Question: Please indicate a possible affordance area of the banana that can be used for eating
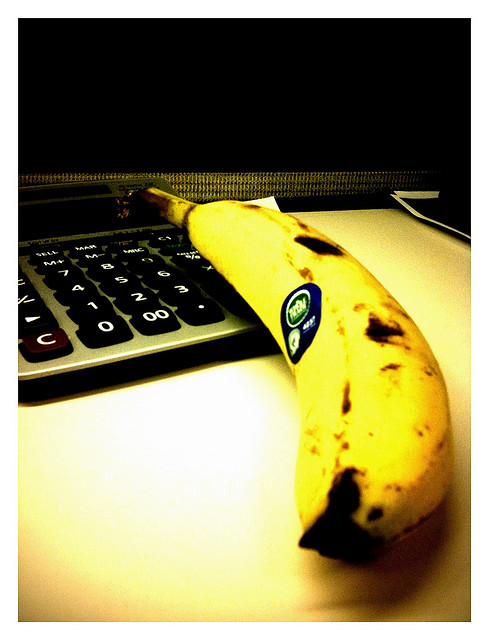
Answer: [175, 202.5, 447, 559.5]